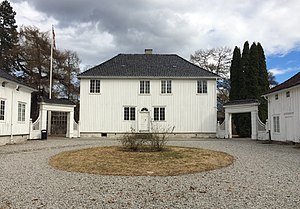
Marienlyst (Drammen)
Marienslyst gård
Marienlyst er et område i Drammen mellem Strømsø centrum og Danvik. Marienlyst indeholder friområder, museum, skoler, idrætshal og Marienlyst stadion, hjemmebane for Strømsgodset Idrettsforening.